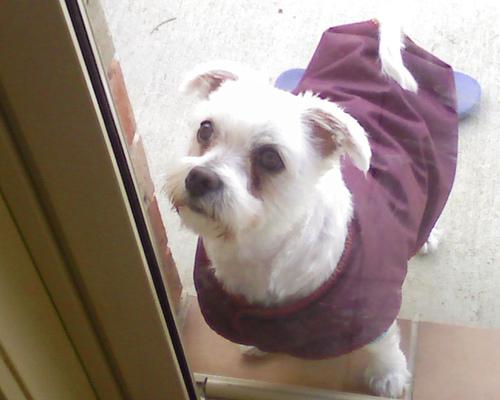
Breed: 249-n000101-Maltese_dog